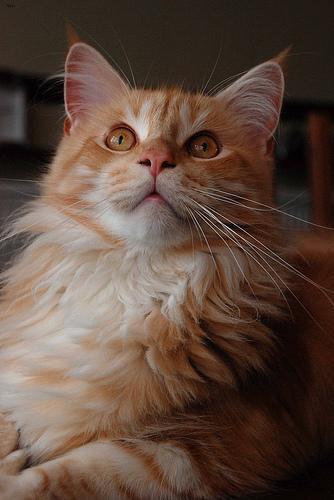
Maine Coon